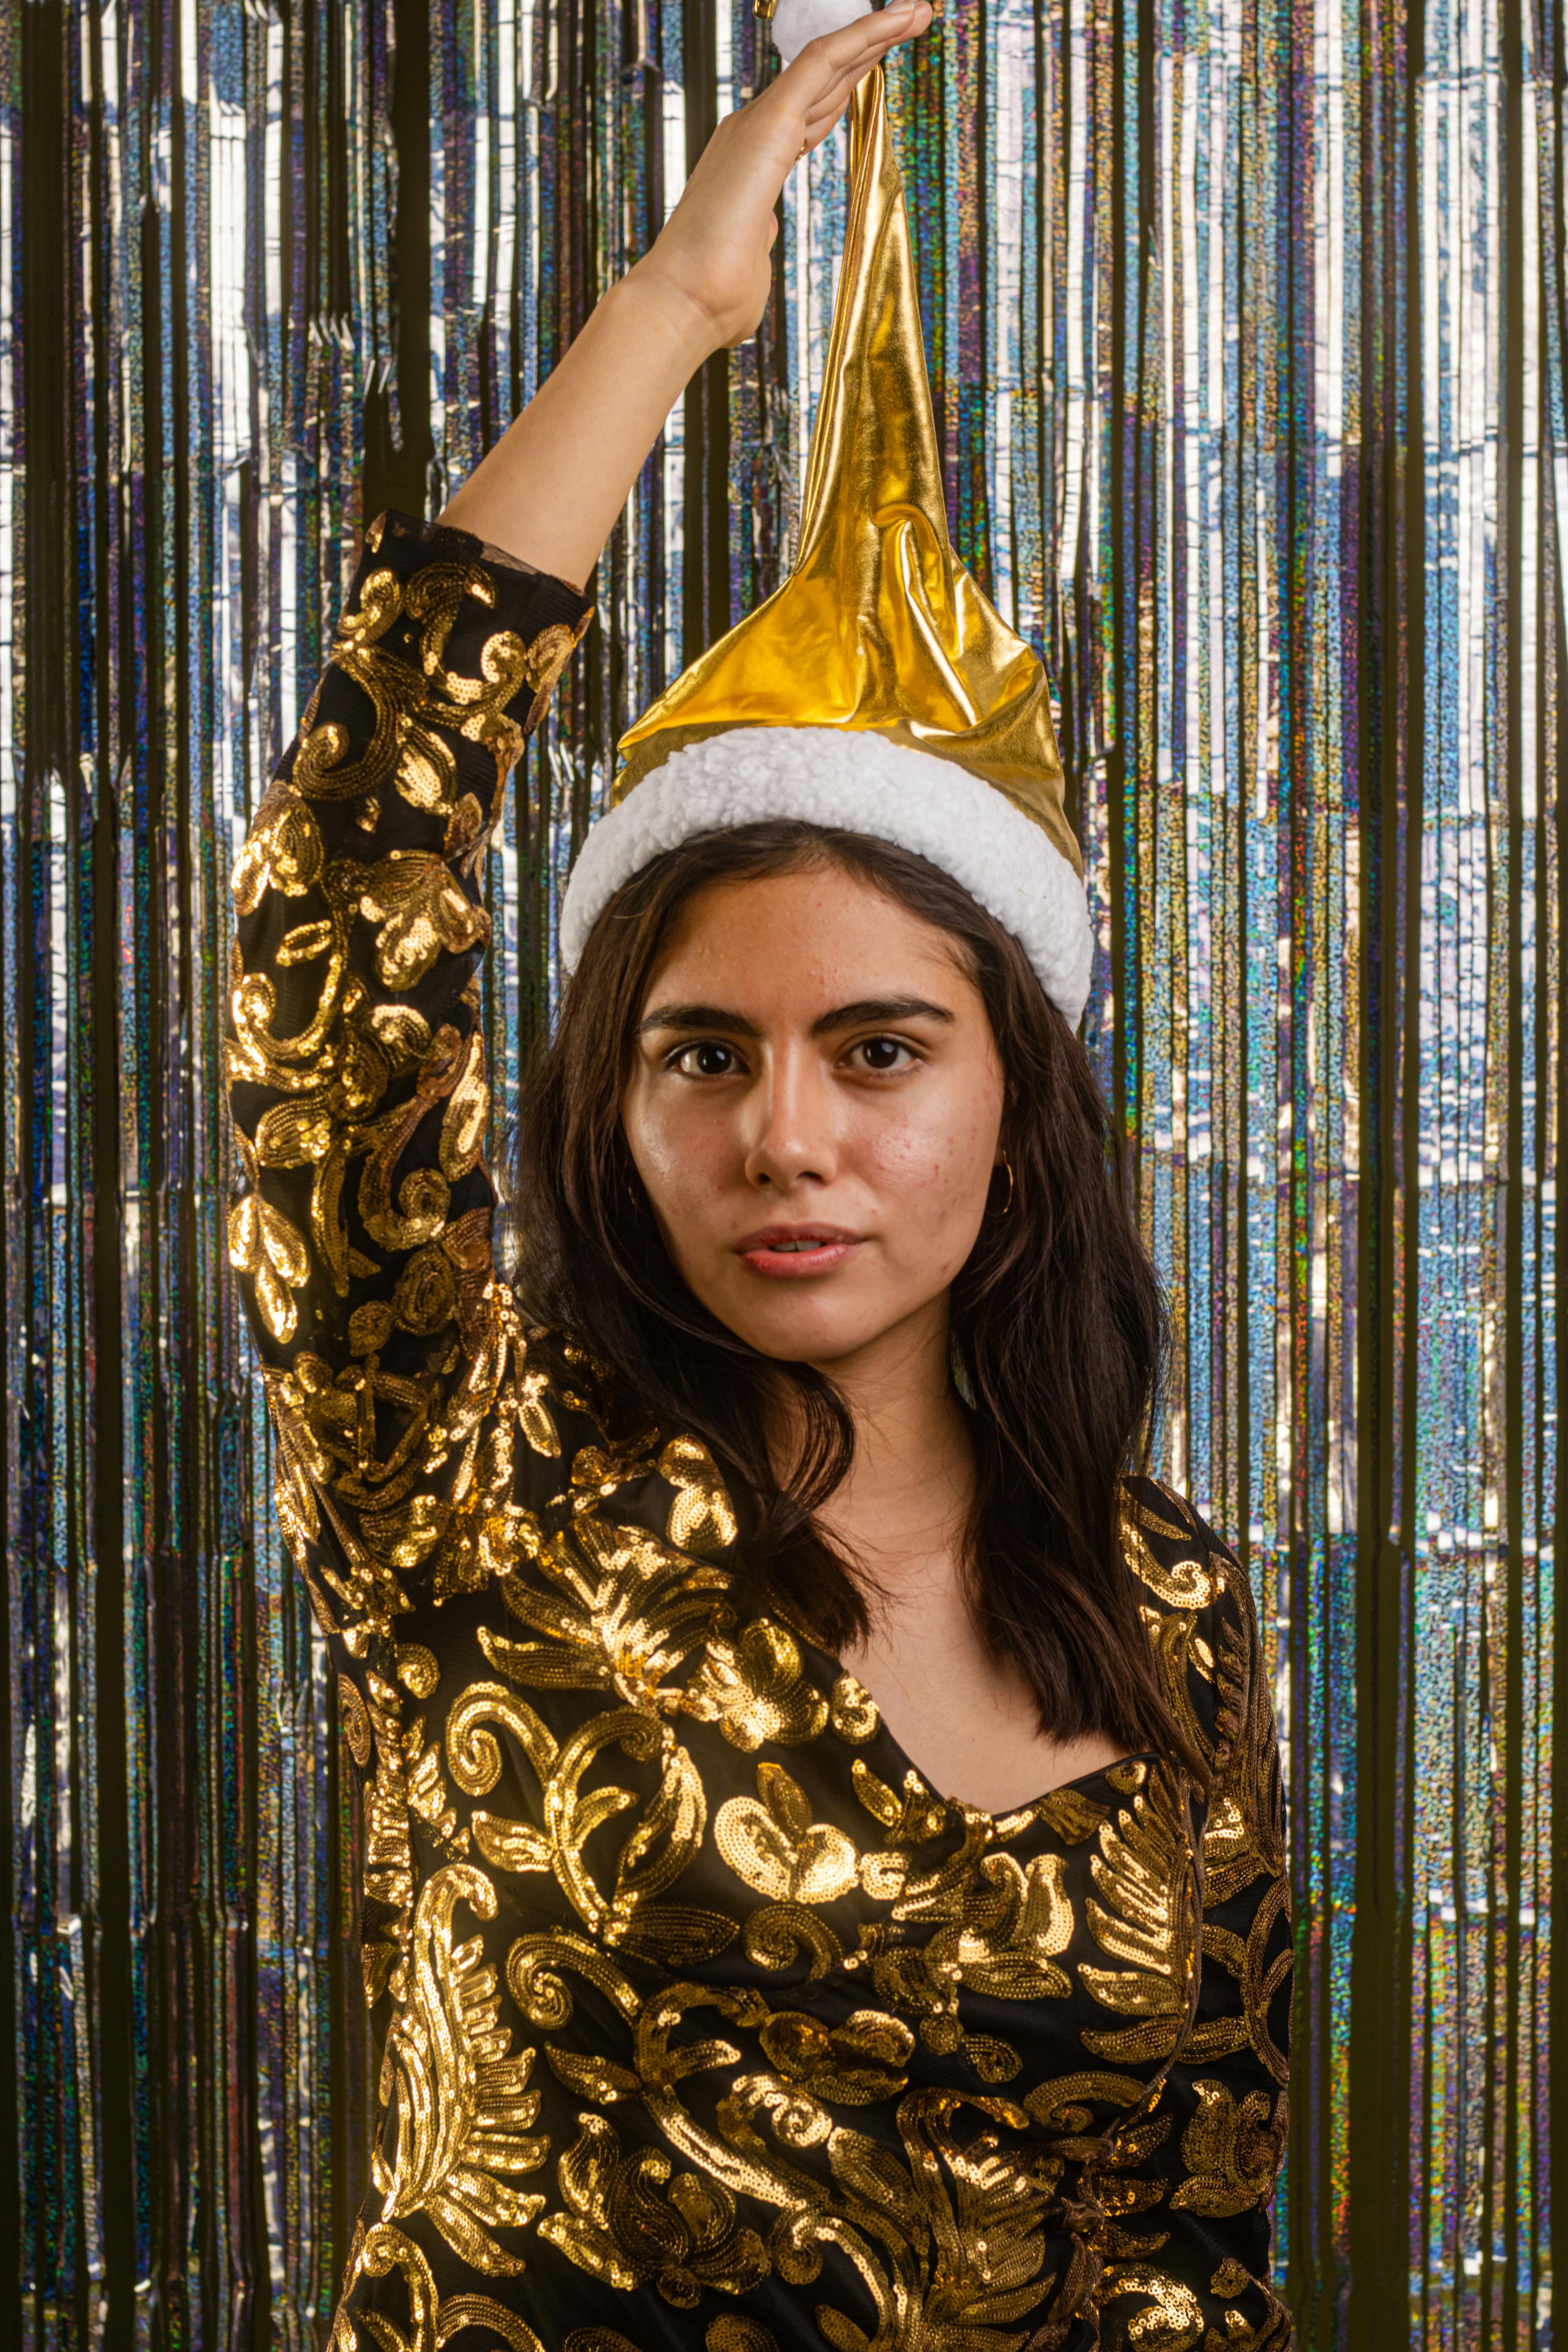
woman, facial expression, happiness, tradition, model, photo shoot, fashion model, headpiece, portrait photography, holiday